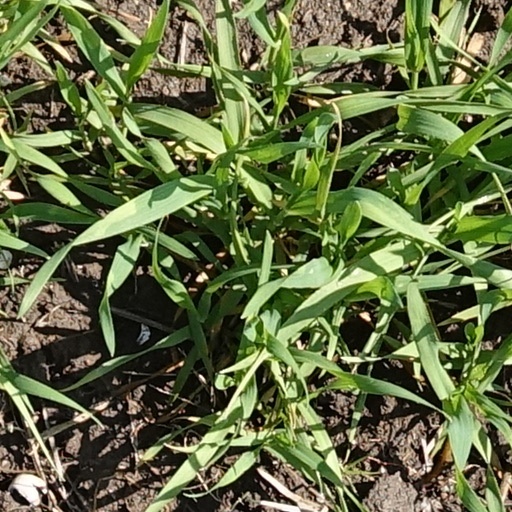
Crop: wheat